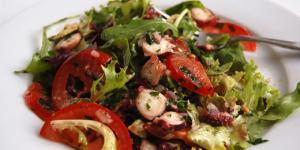
ensalada de pulpo a la vinagreta